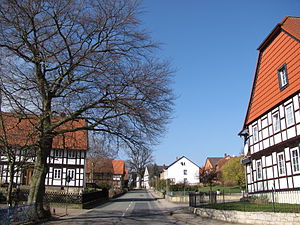
Almstedt
Hovedgaden i Segeste
Almstedt er en by i det centrale Tyskland med godt 1.000 indbyggere, beliggende under Landkreis Hildesheim i den sydlige del af delstaten Niedersachsen. Den er en del af amtet Sibbesse.